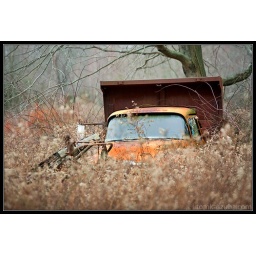
An old truck sitting in a field in Lebanon Connecticut.